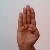
The image shows a hand gesture representing the letter 'B' in Indian Sign Language.